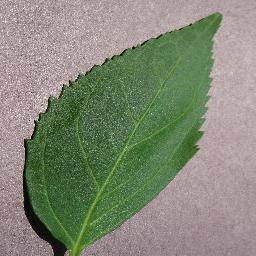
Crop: cherry
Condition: (including_sour)_healthy